Geoffrey A. Landis

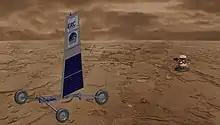
The "Zephyr" landsailing rover, a concept for a wind-propelled rover on the surface of Venus. Image from NASA John Glenn Research Center, for the NASA Innovative Advanced Concepts ("NIAC") project.

Landis was a fellow of the NASA Institute for Advanced Concepts ("NIAC"), where he worked on a project investigating the use of laser- and particle-beam pushed sails for propulsion for interstellar flight. In 2002 Landis addressed the annual convention of the American Association for the Advancement of Science on the possibilities and challenges of interstellar travel in what was described as the "first serious discussion of how mankind will one day set sail to the nearest star". Dr. Landis said, "This is the first meeting to really consider interstellar travel by humans. It is historic. We're going to the stars. There really isn't a choice in the long term." He went on to describe a star ship with a diamond sail, a few nanometres thick, powered by solar energy, which could achieve "10 per cent of the speed of light".